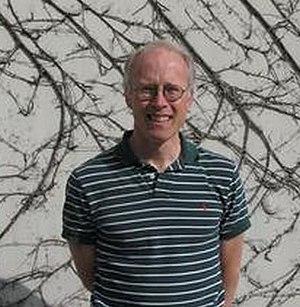
Paul Alan Vojta est un mathématicien américain qui travaille dans le domaine de la théorie des nombres et la géométrie algébrique arithmétique.